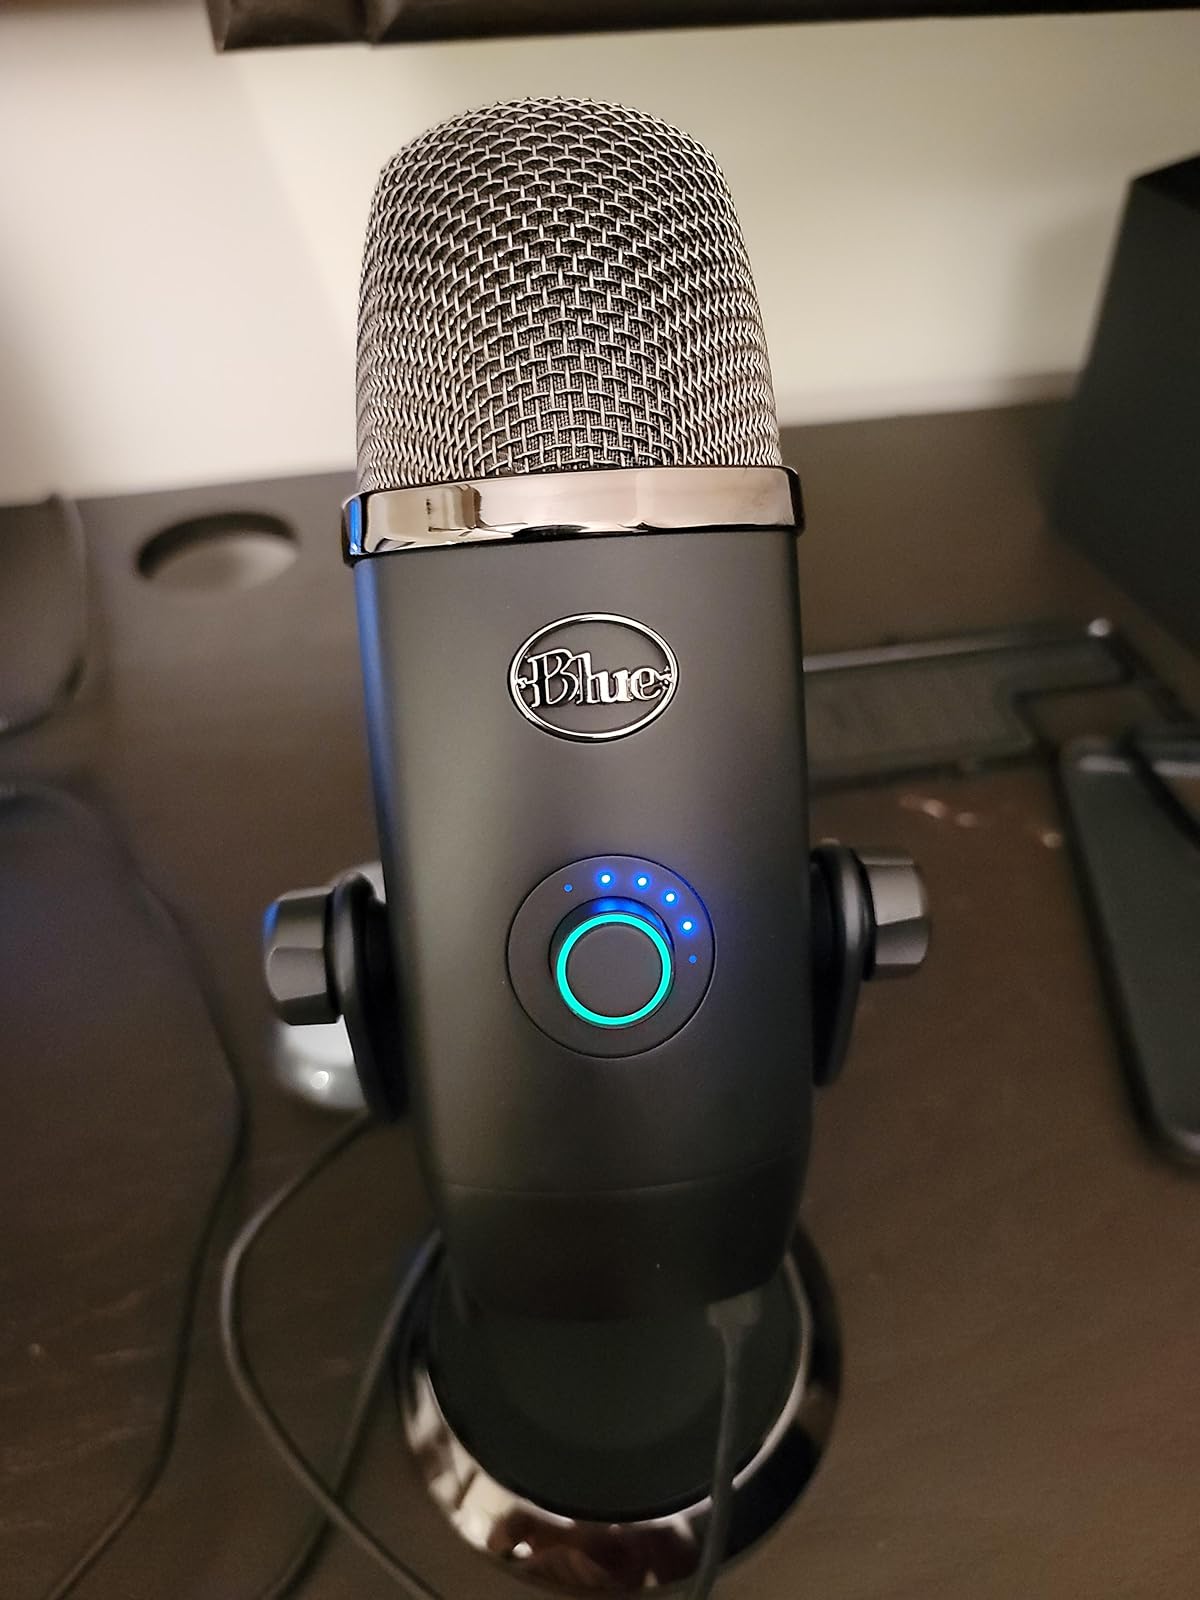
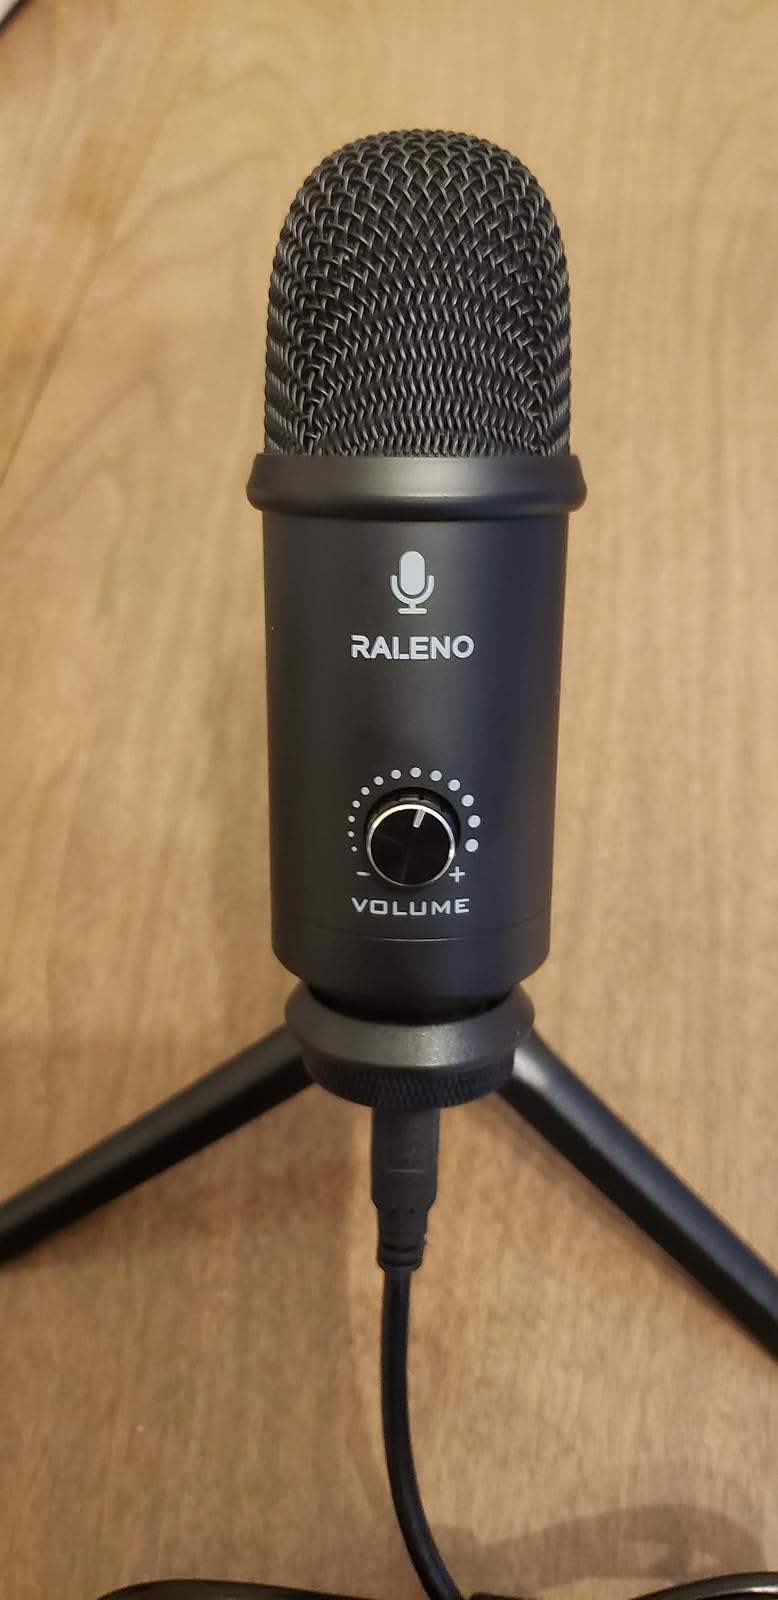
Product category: microphone
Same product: no